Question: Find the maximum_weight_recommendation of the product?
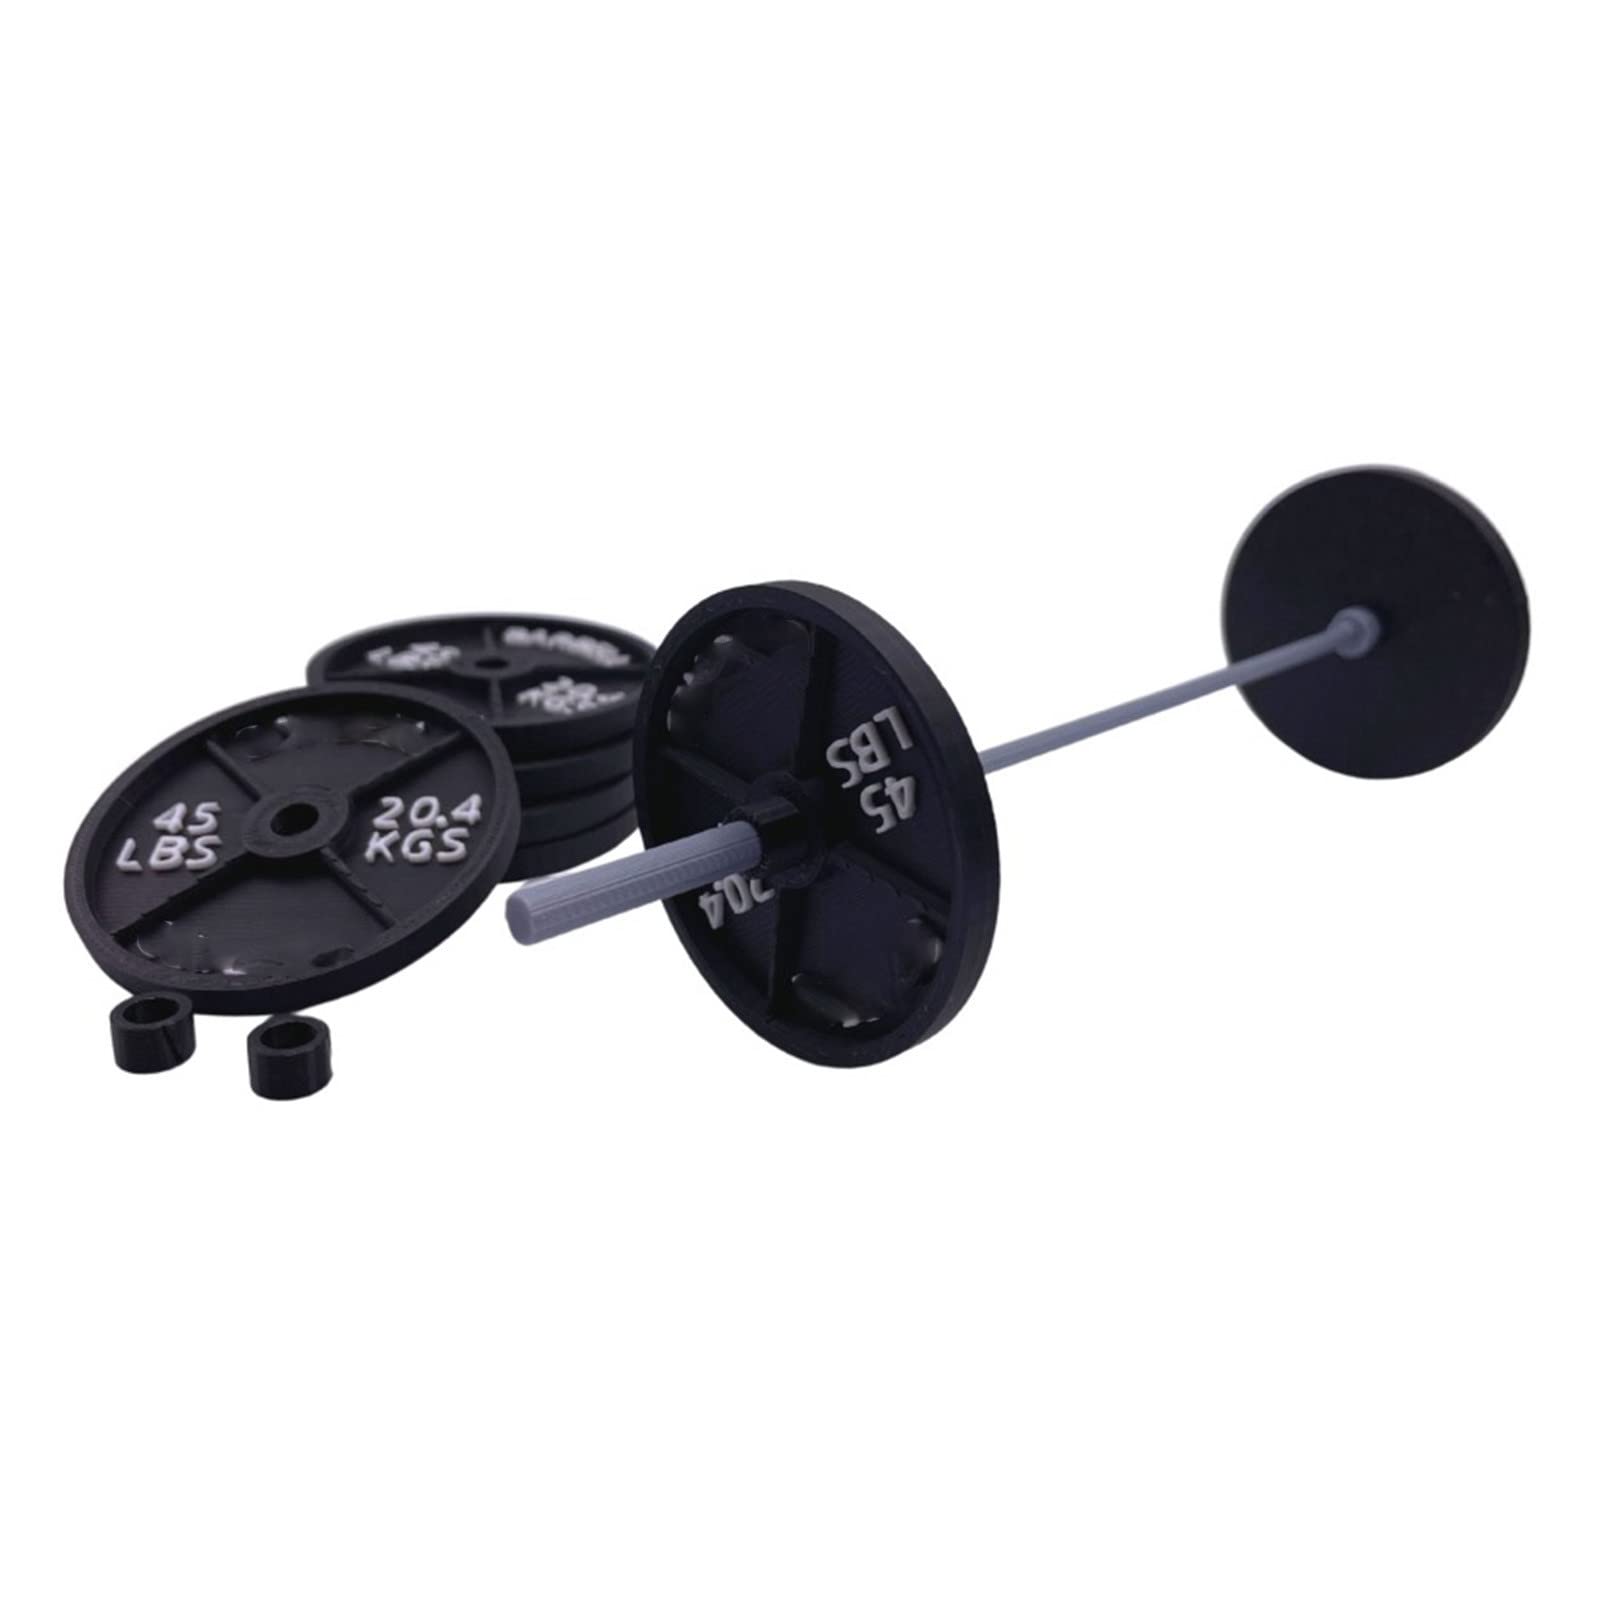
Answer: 45.0 pound